Resorts World Manila attack

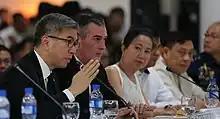
Resorts World Manila president Kingson Sian "(left)" is queried by House Speaker Pantaleon Alvarez during the Congressional hearing on the Resorts World incident held at Ninoy Aquino International Airport Terminal 3 in Pasay on June 7, 2017. He is joined "(left to right)" by Resorts World CEO Stephen Reilly, Pagcor chairperson Andrea Domingo, DILG secretary Catalino Cuy and PNP chief Oscar Albayalde.

The House of Representatives' Committee on Public Order and Safety and the Committee on Games and Amusement opened a probe into the incident on June 7, 2017.